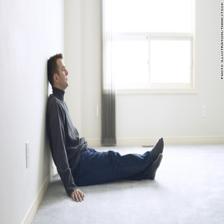
Image emotion (VAD): valence: -0.2, arousal: -0.4, dominance: -0.2
Candidate emotion words:
cheerful — valence: 0.98, arousal: 0.44, dominance: 0.392
dreary — valence: -0.48, arousal: -0.02, dominance: -0.352
melancholic — valence: -0.638, arousal: -0.388, dominance: -0.446
unhappy — valence: -0.776, arousal: 0.0, dominance: -0.69
Best matching emotion: dreary